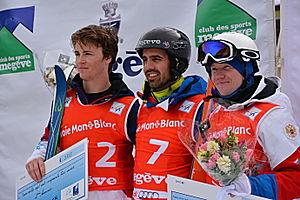
Podium coupe du monde ski de bosses - Megève - 15 mars 2015
Anthony Benna, né le 25 septembre 1987 à Cluses, est un skieur acrobatique français spécialisé dans les épreuves de bosses licencié à Megève.